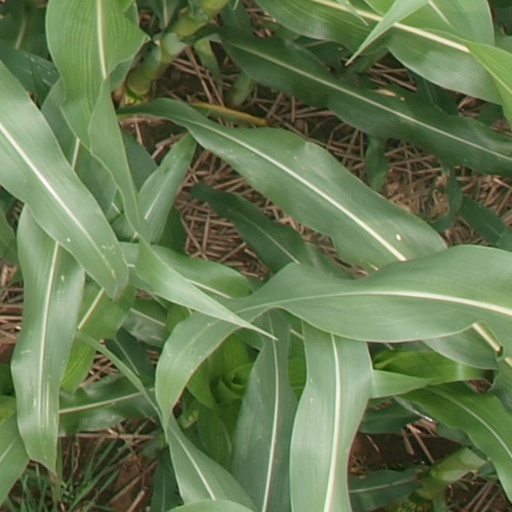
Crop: maize; corn